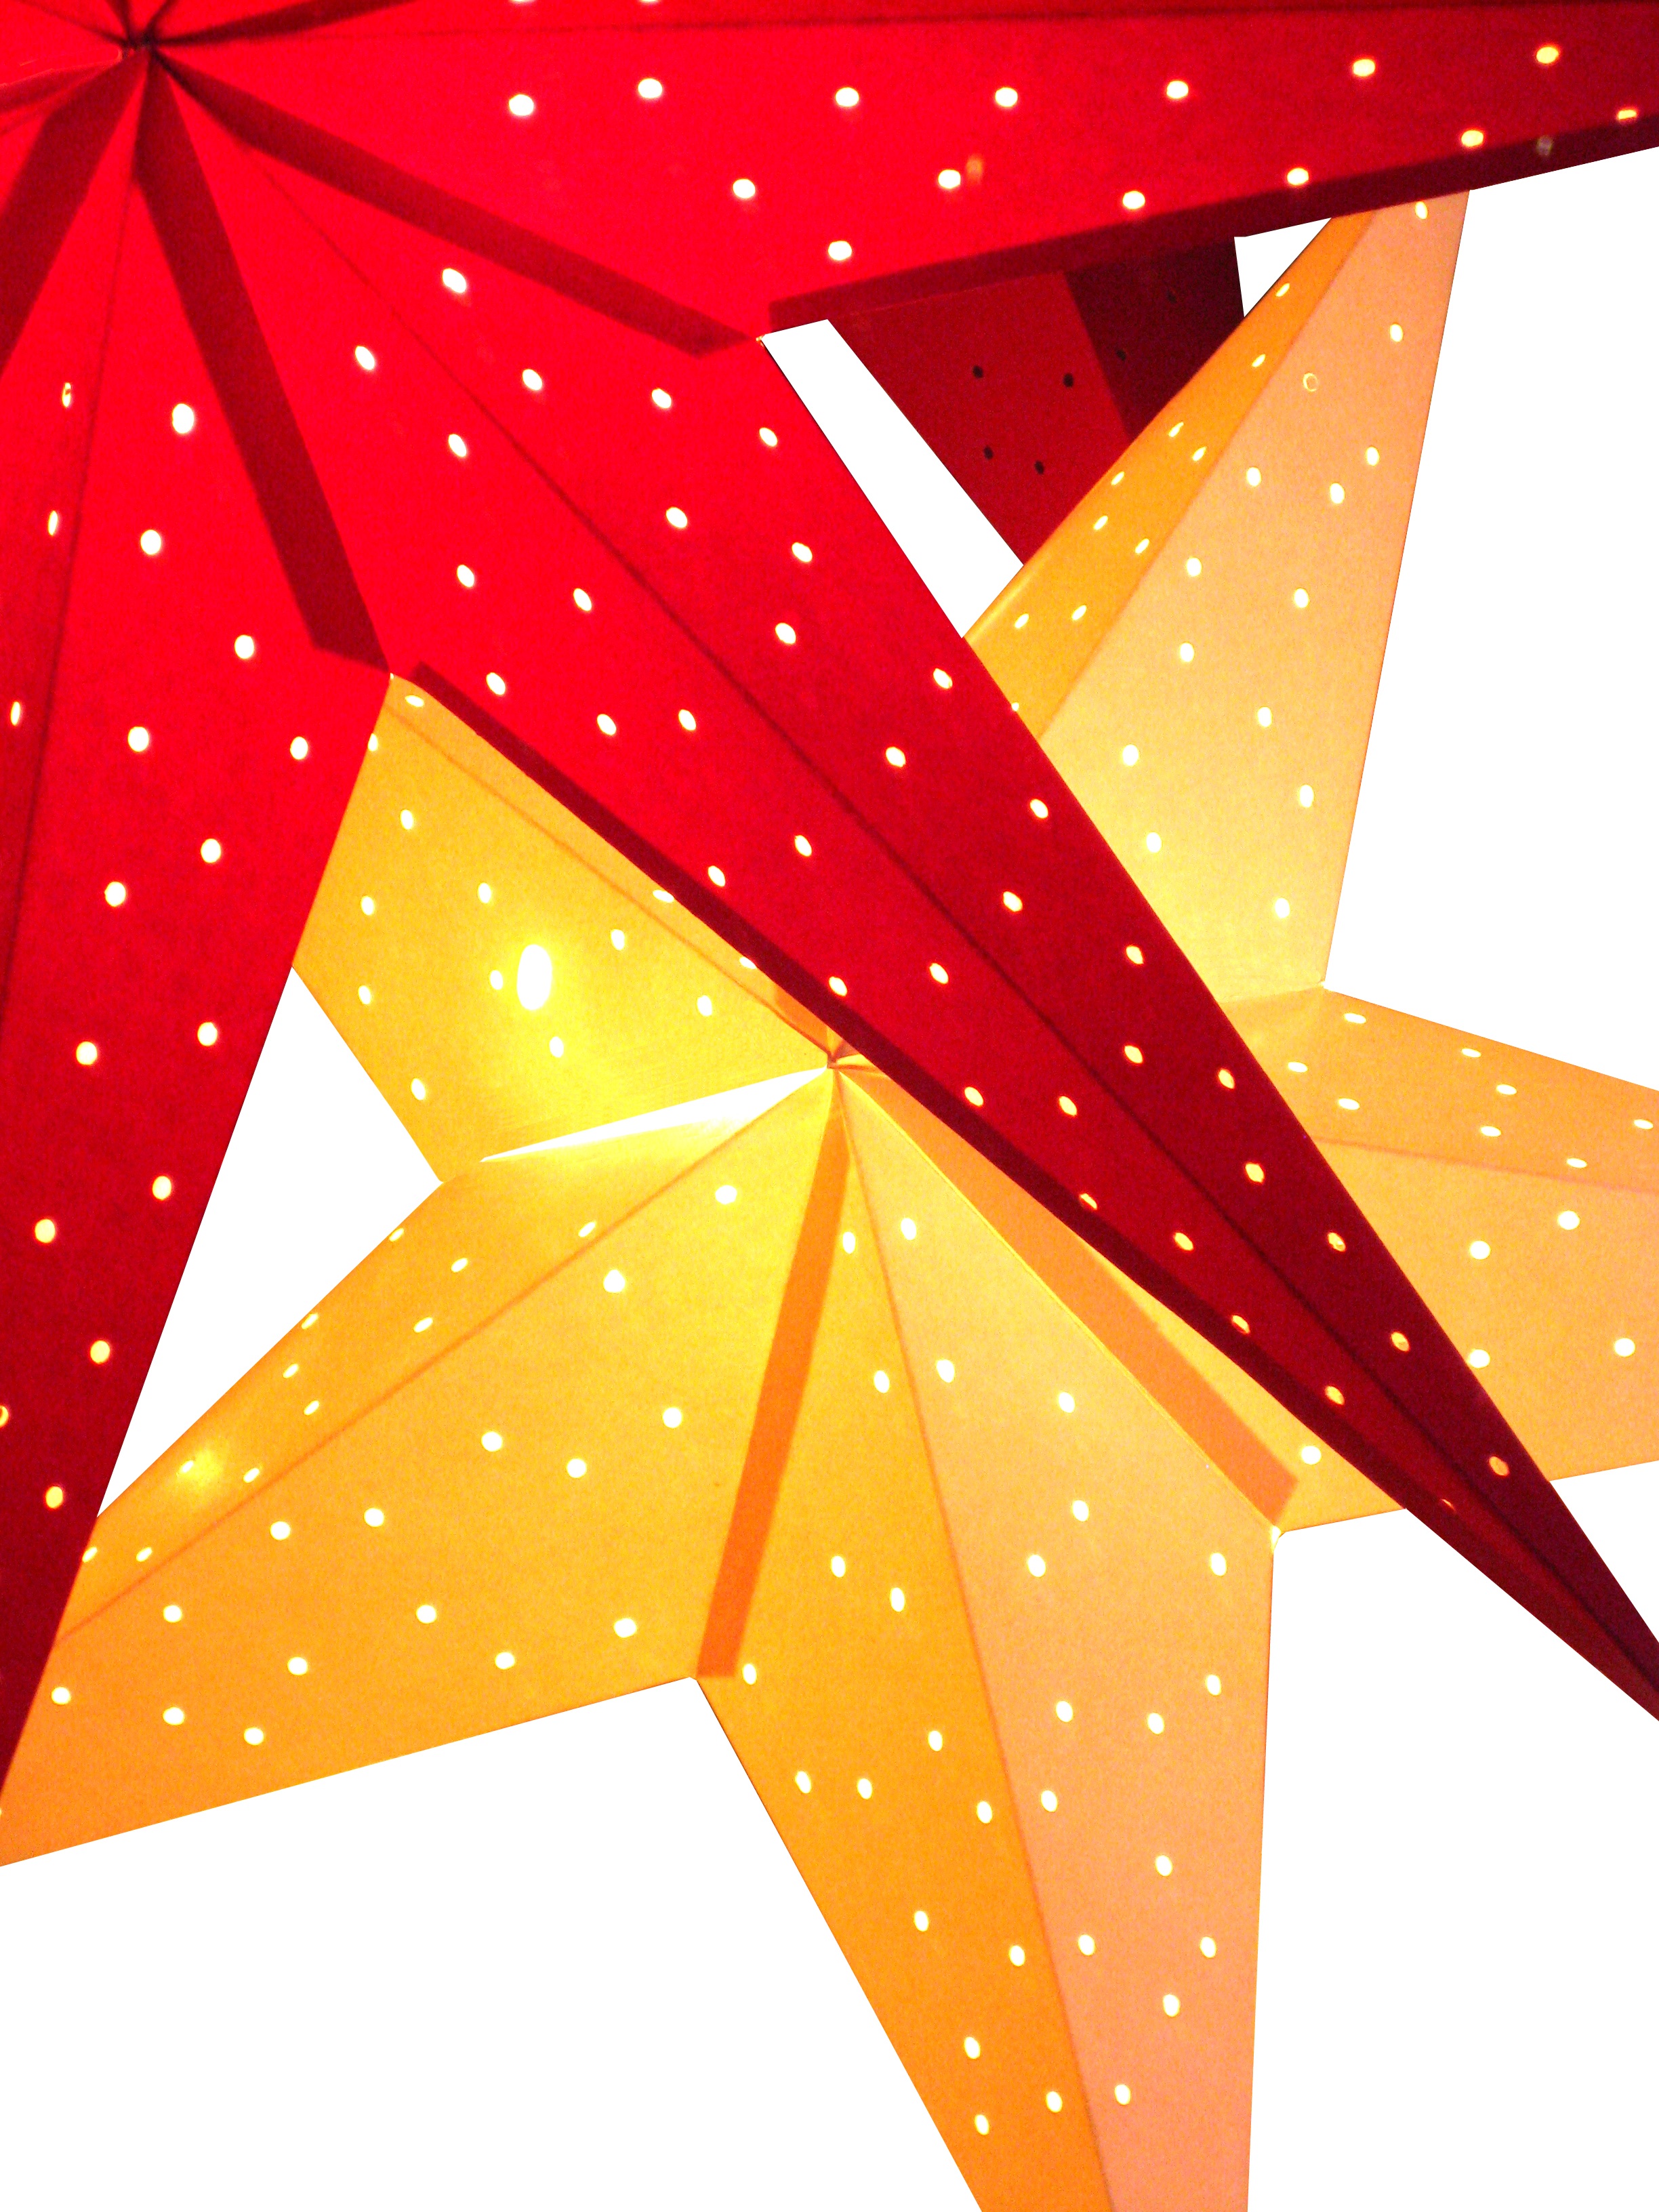
wheel, star, pattern, line, christmas, circle, advent, art, illustration, design, triangle, symmetry, shape, feast, origami paper